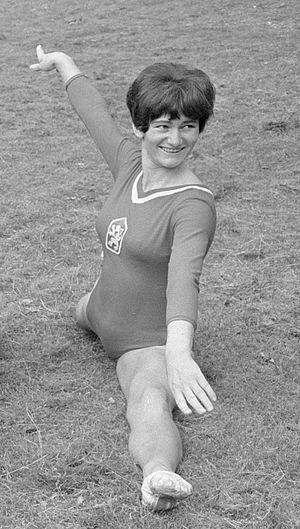
Hana Růžičková, née le 18 février 1941 à Třebotov et morte le 29 mai 1981 à Prague, est une gymnaste artistique tchécoslovaque.